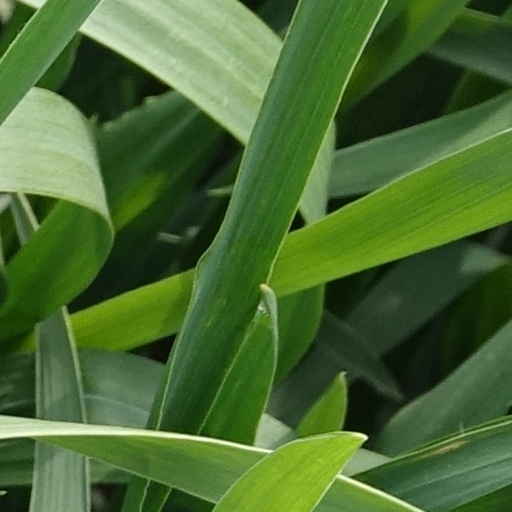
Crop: wheat